Lime (material)

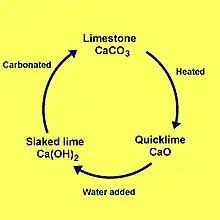
The lime cycle for high-calcium lime

The process by which limestone (calcium carbonate) is converted to quicklime by heating, then to slaked lime by hydration, and naturally reverts to calcium carbonate by carbonation is called the "lime cycle". The conditions and compounds present during each step of the lime cycle have a strong influence of the end product, thus the complex and varied physical nature of lime products.